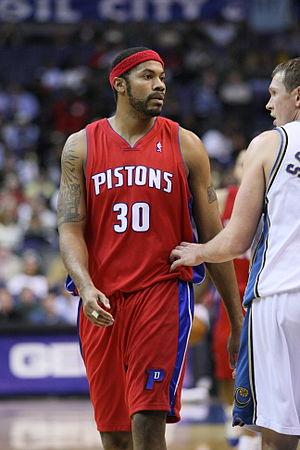
Rasheed Wallace, né le 17 septembre 1974 à Philadelphie en Pennsylvanie, est un joueur et entraîneur de basket-ball américain. Il mesure 2,11 mètres et évoluait aux postes d'ailier fort et de pivot.
Cette page présente la liste des transferts et mouvements de personnels de la NBA durant la saison 2012-2013.